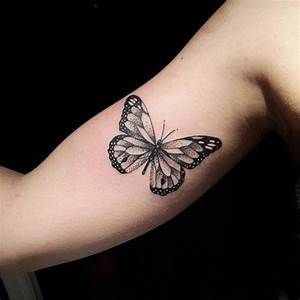
Label: butterfly